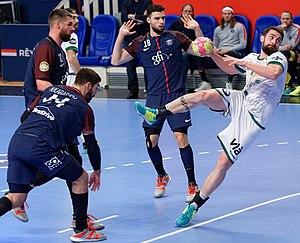
Rencontre de championnat entre le PSG et l'USAM Nîmes. A Coubertin, le 22 mars 2018.
Rémi Salou, né le 9 février 1988, est un handballeur français évoluant au poste de pivot, depuis 2016 dans le club de l'USAM Nîmes Gard.